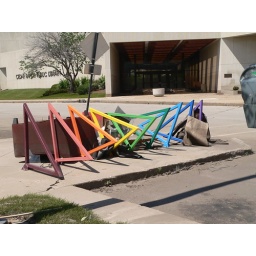
Debris - and a chair - washed into the bike rack in front of the Public Library.